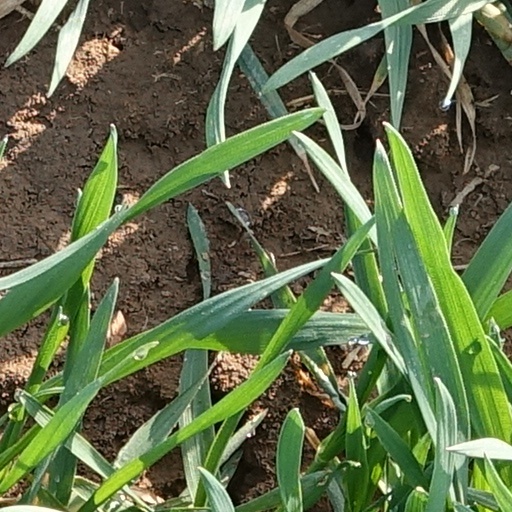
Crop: wheat